William Pugh (game designer)

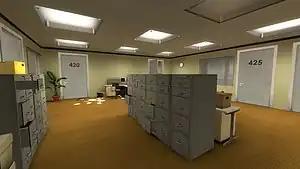
Screenshot of "The Stanley Parable"

William Pugh's parents are art teachers. He developed an interest in video games after playing a Nintendo 64 during a hospital visit when he was six. He studied at the Leeds College of Art for two weeks, but dropped out to work on video games. Pugh taught himself video game environment design through working on modifications, or mods, of video games by Valve. He made levels for "Team Fortress 2", campaigns for "Left 4 Dead 2", and puzzles in "Portal". His work earned him a Saxxy Award, a fan-voted award for "Team Fortress 2"-based creations.